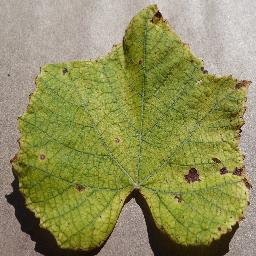
Label: Grape___Leaf_blight_(Isariopsis_Leaf_Spot)